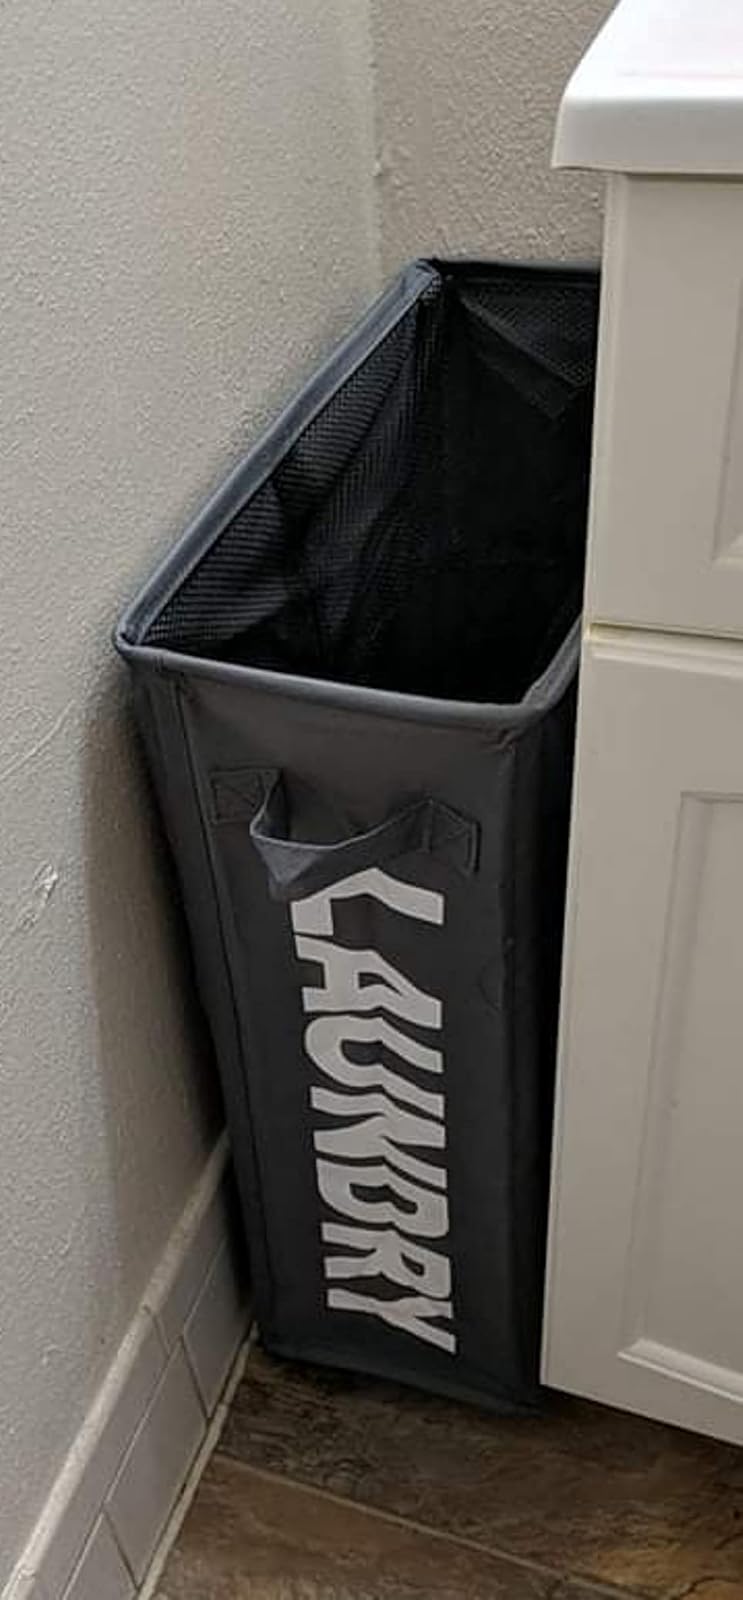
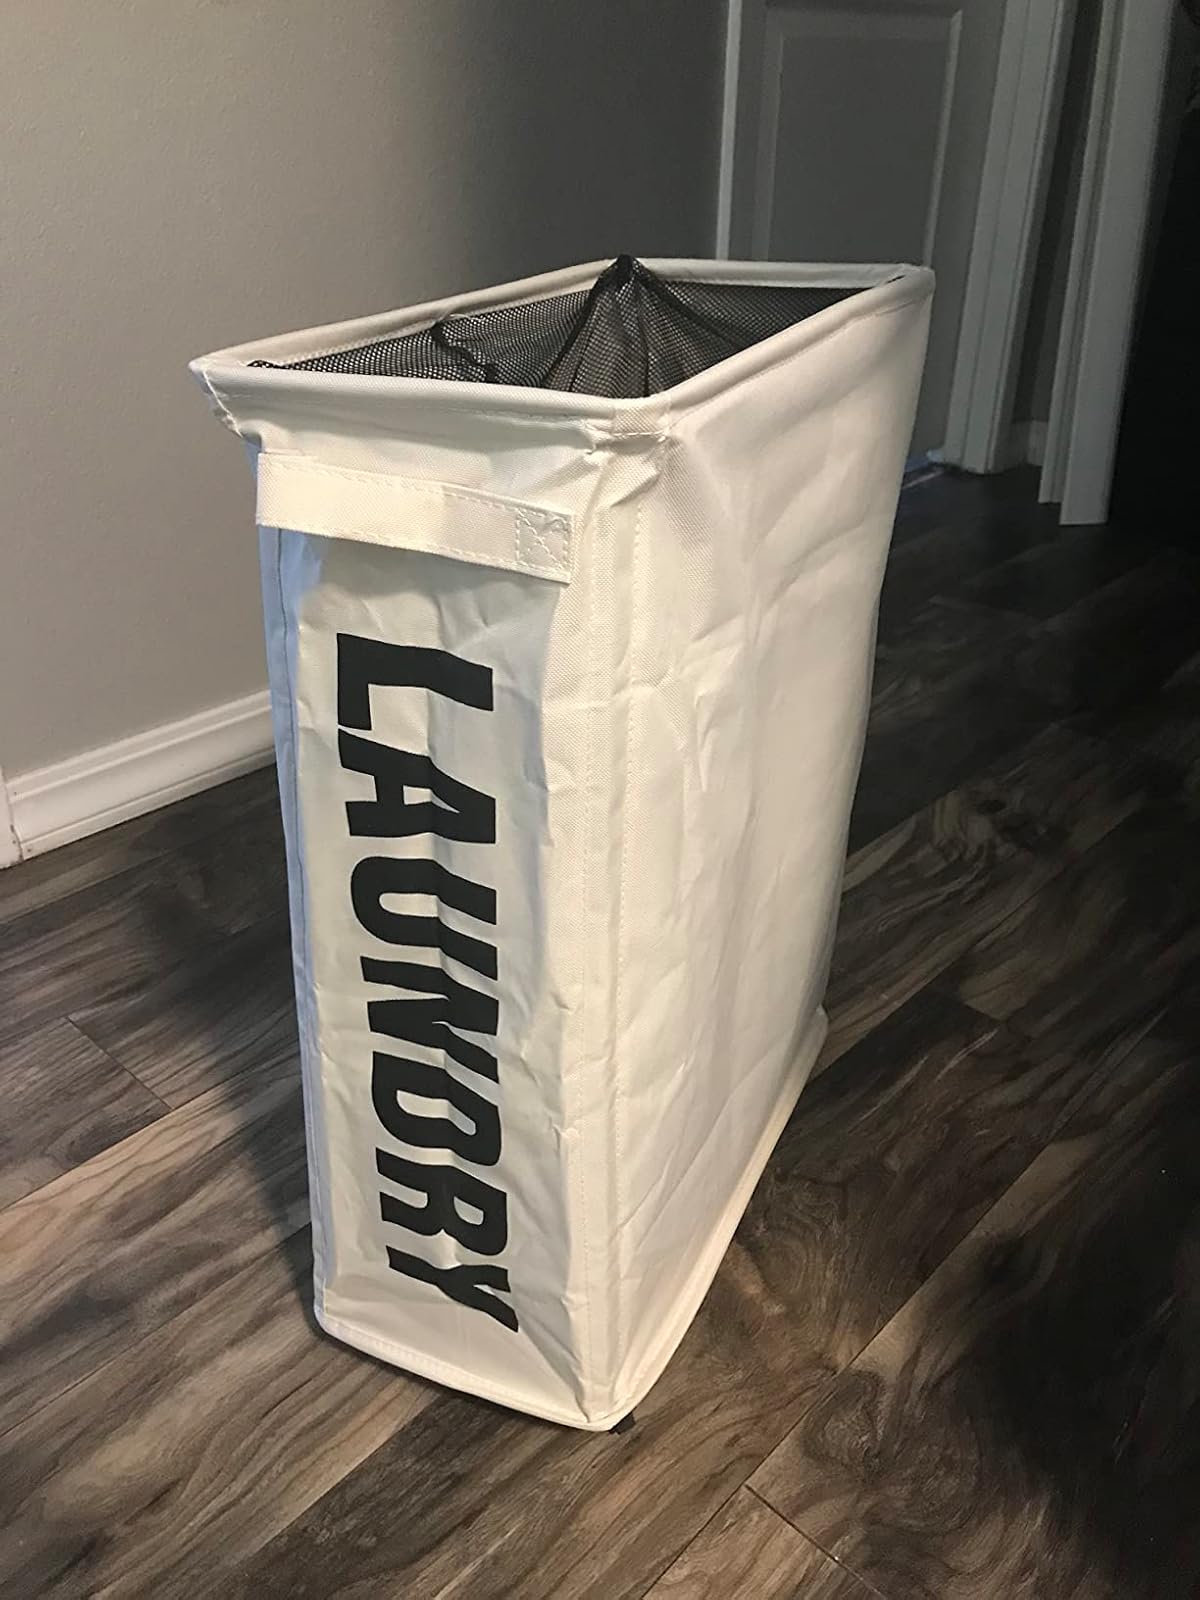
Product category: items_hamper
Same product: no